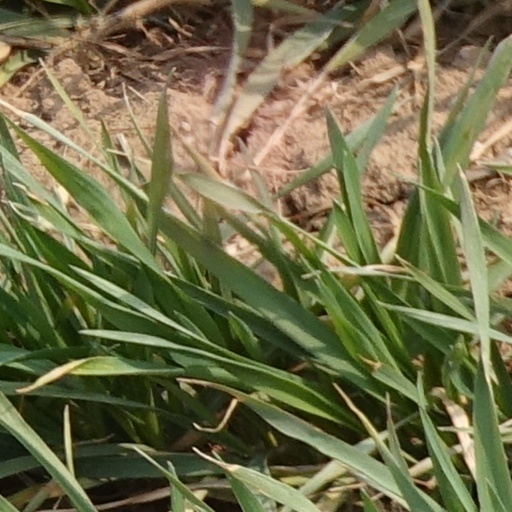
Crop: wheat